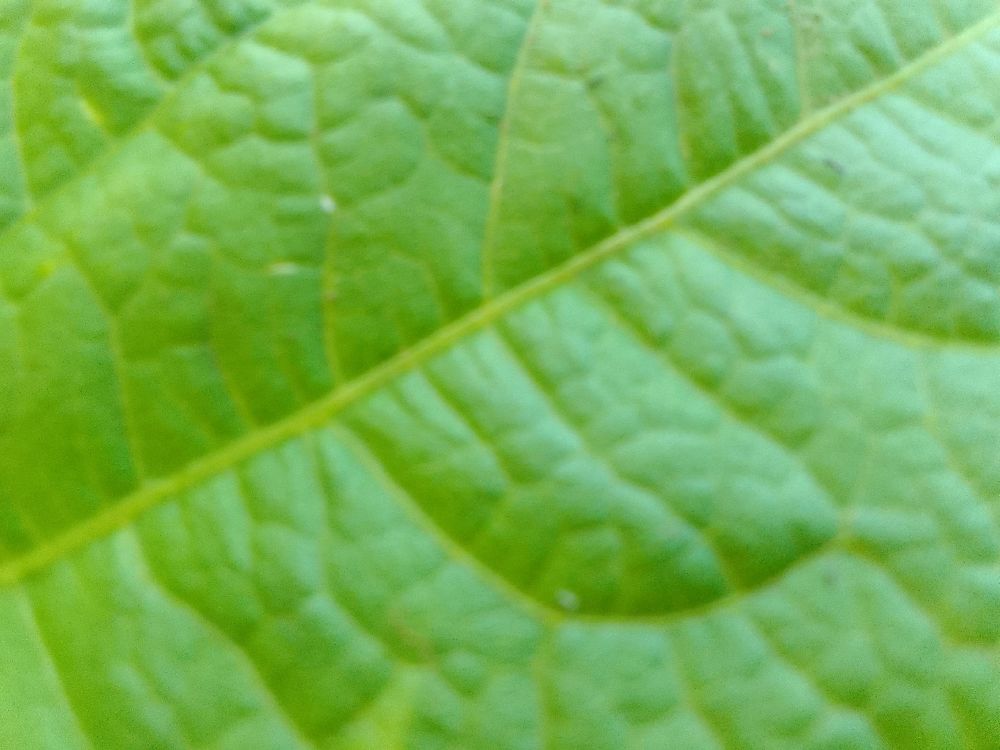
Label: healthy